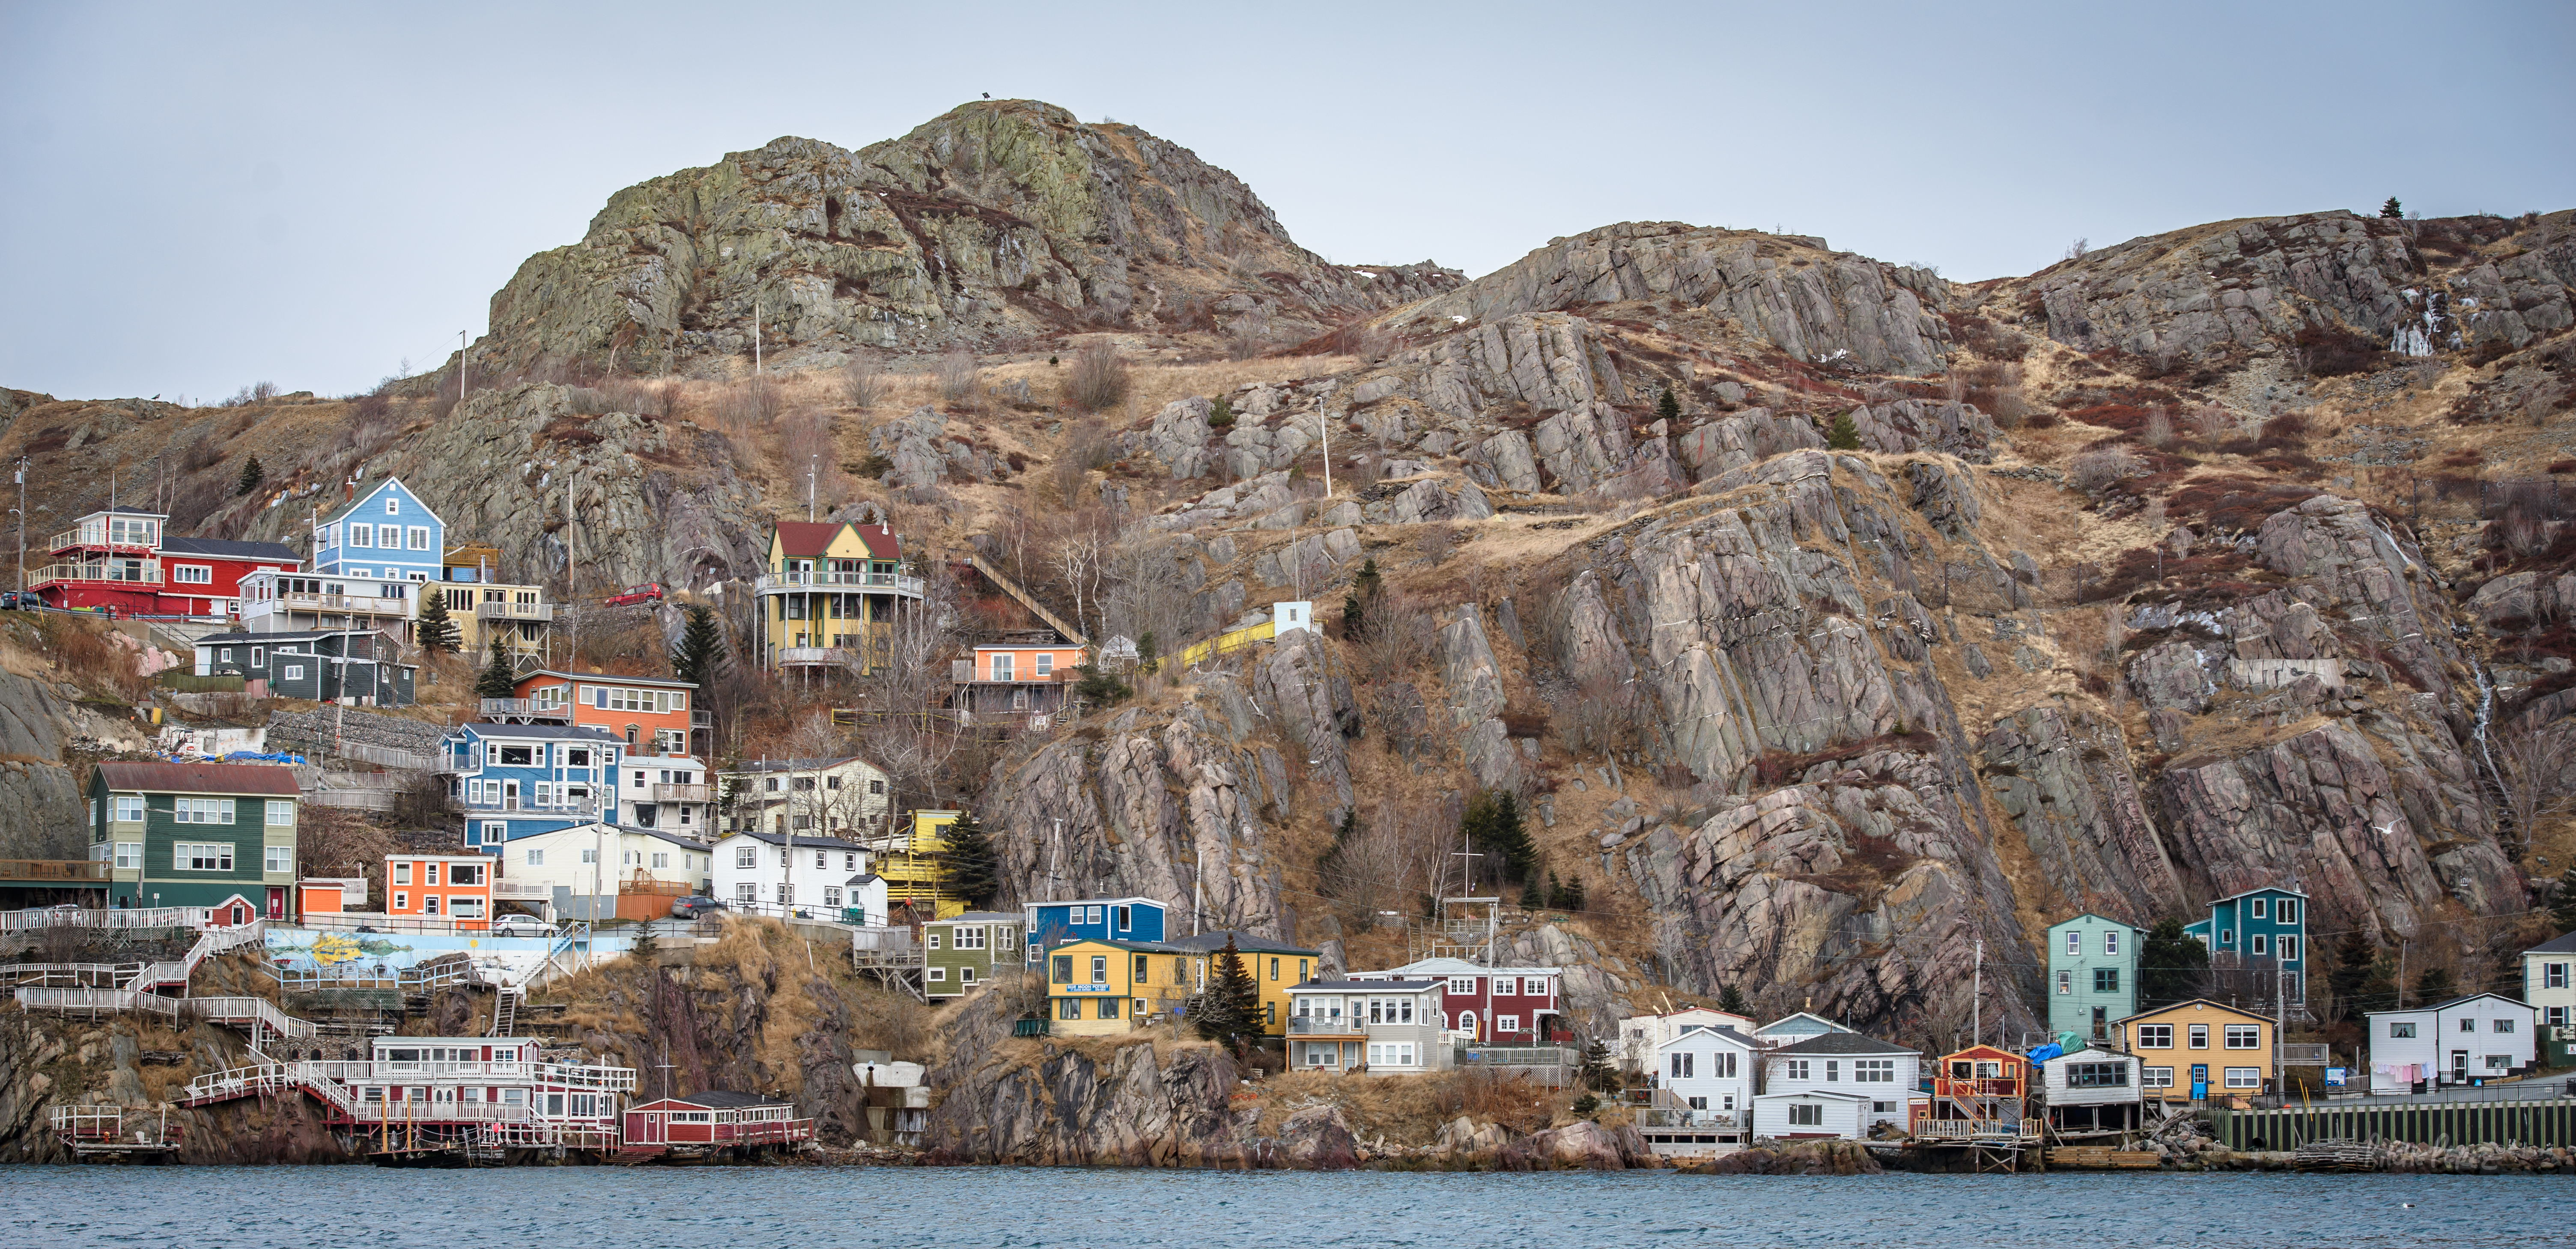
landscape, sea, coast, water, nature, outdoor, mountain, structure, town, old, river, panorama, vacation, travel, coastline, village, cliff, panoramic, bay, tourism, terrain, buildings, houses, newfoundland, riviera, scene, terre, vibrant, liguria, landform, colorful houses, geographical feature, st john's, saltbox